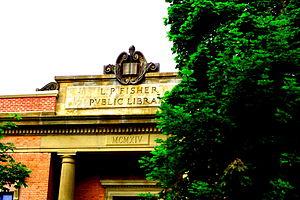
La bibliothèque publique L.-P.-Fisher est située dans la ville de Woodstock, au Nouveau-Brunswick. C'est un site historique municipal.
Cet article recense les lieux patrimoniaux du comté de Carleton inscrit au répertoire des lieux patrimoniaux du Canada, qu'ils soient de niveau provincial, fédéral ou municipal.
Woodstock est une ville canadienne du comté de Carleton, dans l'Ouest du Nouveau-Brunswick.